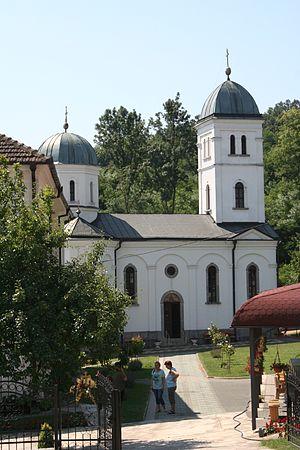
L'éparchie de Šabac est une circonscription de l'Église orthodoxe serbe. Elle a son siège à Šabac et, en 2016, elle a à sa tête l'évêque Lavrentije.
Le monastère de Petkovica est un monastère orthodoxe serbe situé à Petkovica, dans le district de Mačva et sur le territoire de la Ville de Šabac en Serbie. Il est inscrit sur la liste des monuments culturels protégés de la République de Serbie.
Petkovica est un village de Serbie situé sur le territoire de la Ville de Šabac, district de Mačva. Au recensement de 2011, il comptait 816 habitants.